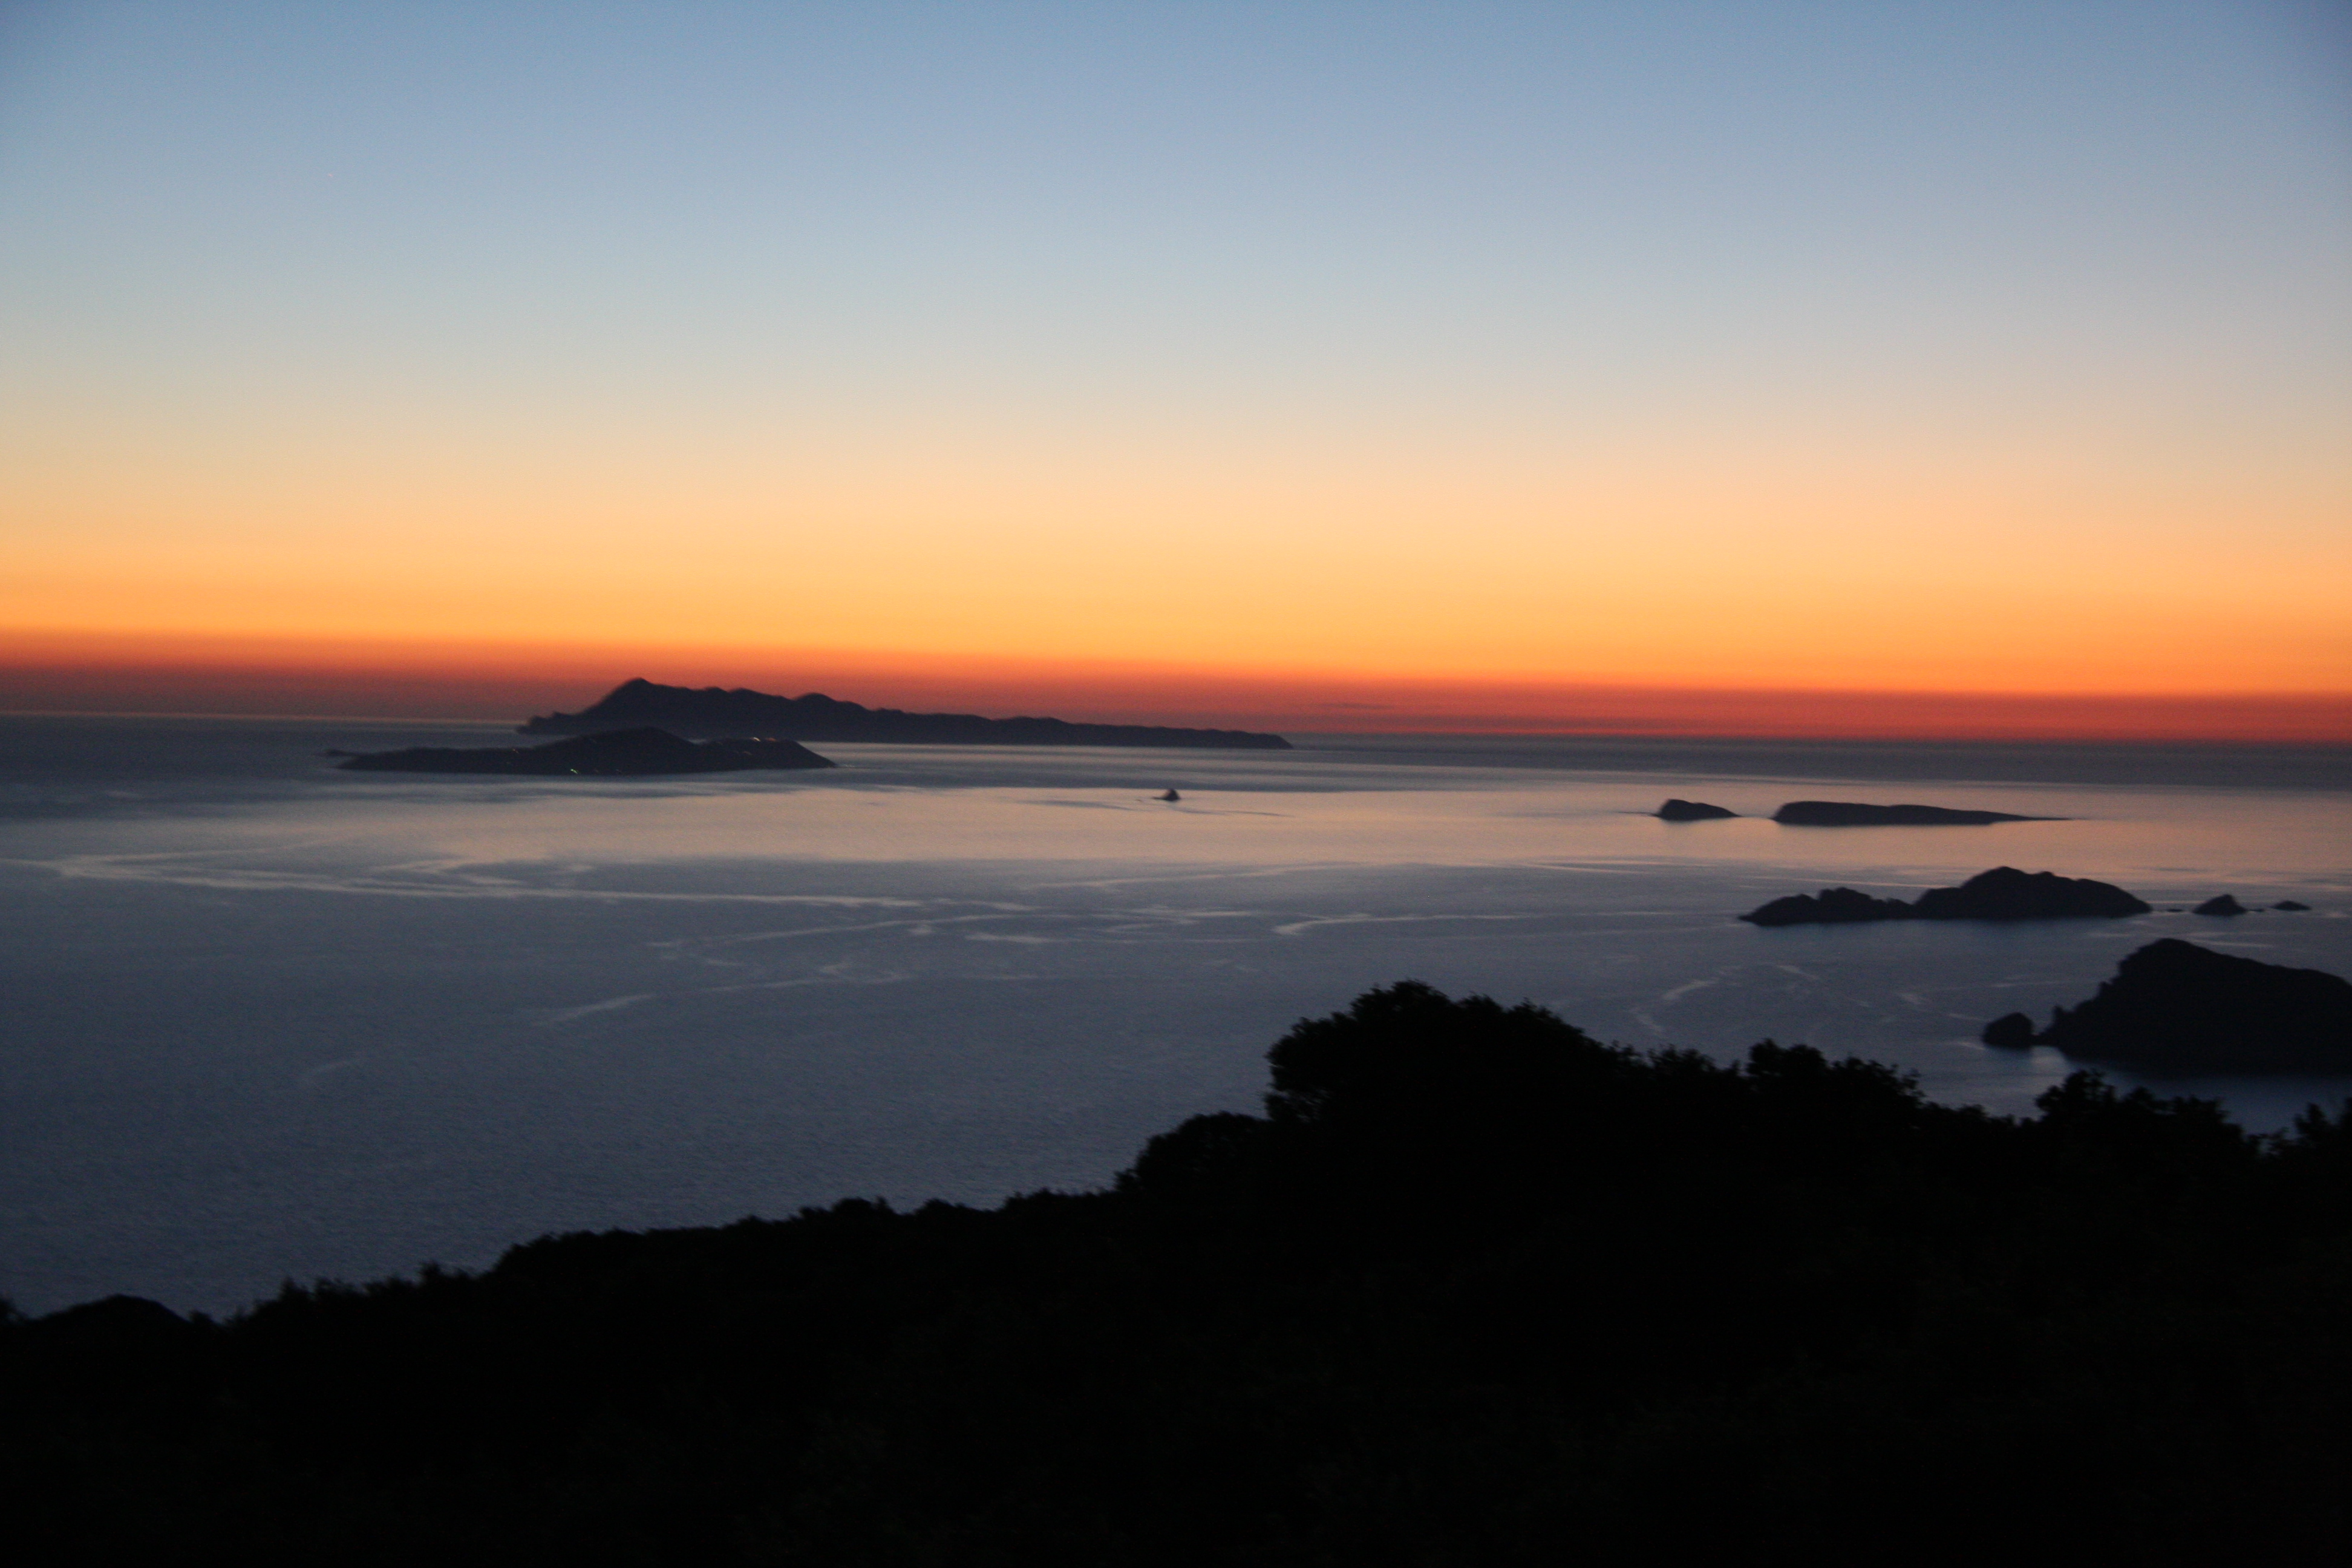
sea, sky, horizon, sunset, sunrise, ocean, coast, water, headland, cloud, atmospheric phenomenon, afterglow, evening, dusk, morning, dawn, calm, shore, sound, wave, coastal and oceanic landforms, promontory, bay, landscape, rock, sunlight, hill, cape, island, reflection, sun, vacation, wind wave, peninsula, night, beach, red sky at morning, skerry, inlet, islet, tropics, mountain, tourism